Ralf Schumacher

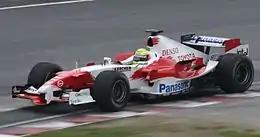
Schumacher driving for Toyota in the 2005 Canadian Grand Prix

For 2005, Schumacher was partnered by Jarno Trulli at Toyota and was hopeful about his prospects for the upcoming season. Schumacher secured his first two points scores of the season in Malaysia and Bahrain, and later finished outside the points in San Marino due to taking a 25-second penalty after finishing eighth due to causing an incident in his pitstops. Schumacher followed this up with consecutive points finishes in the next two races. He retired due to a spin during the European Grand Prix.